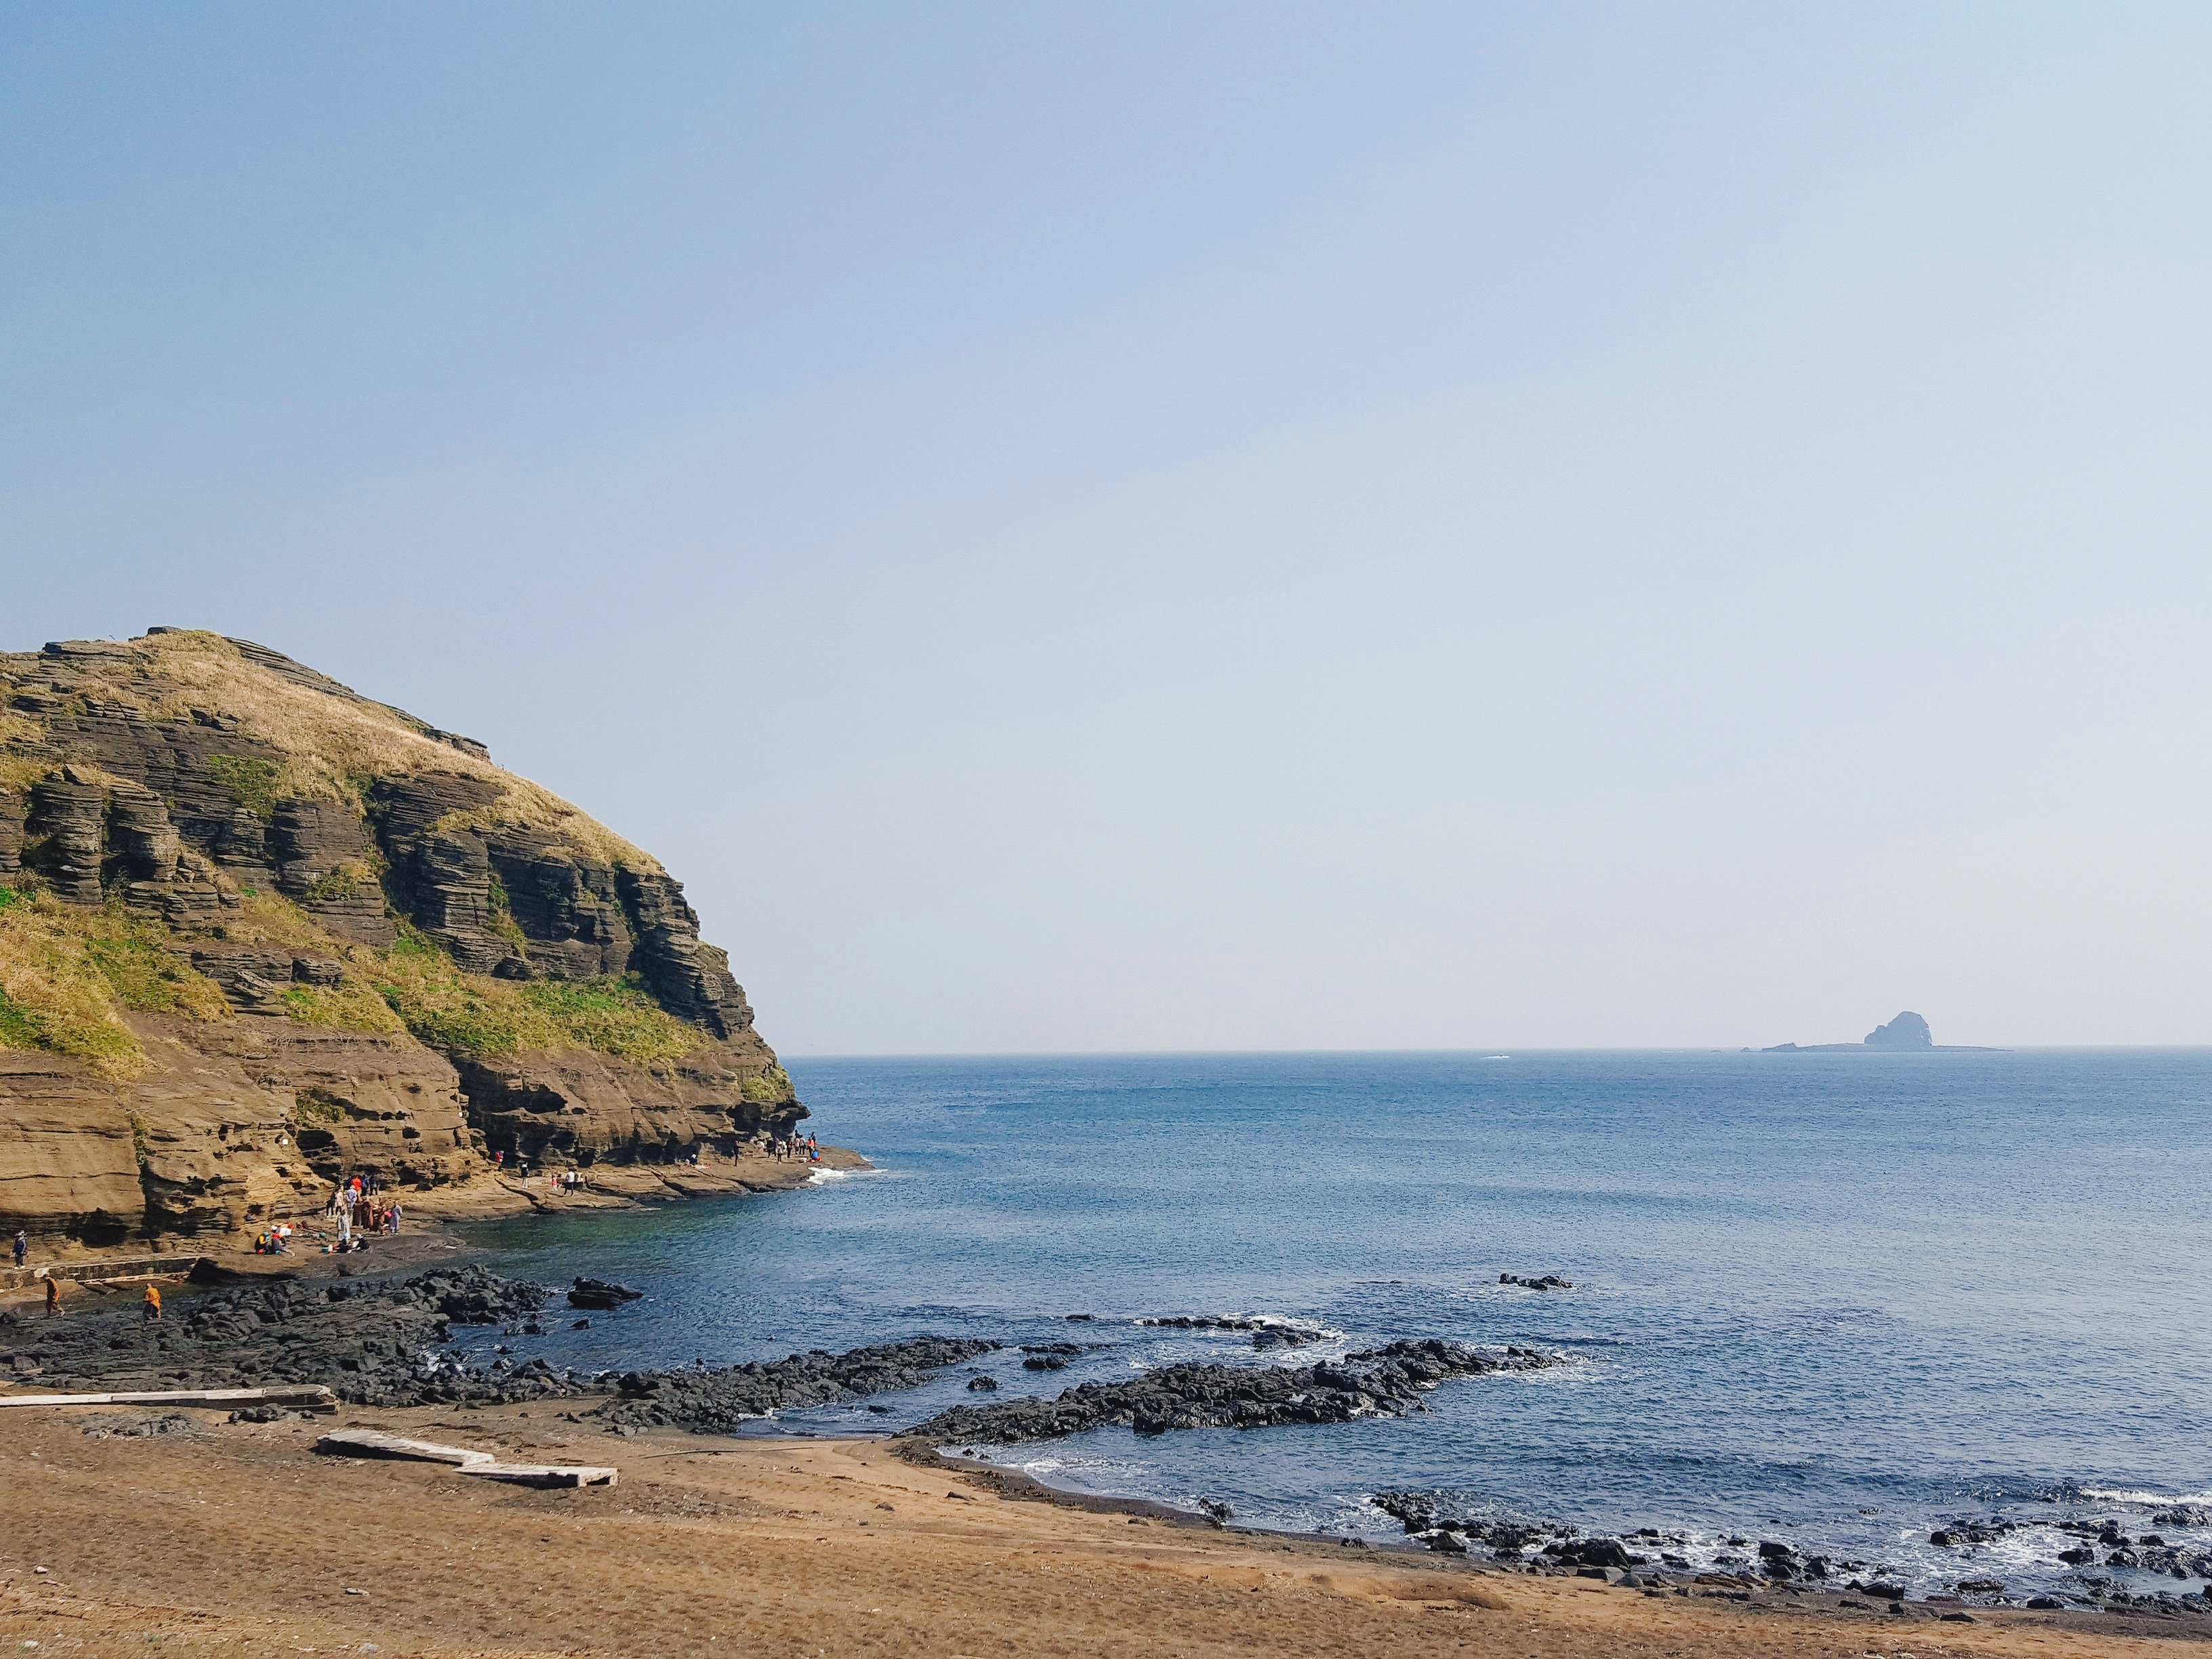
beach, landscape, sea, coast, nature, sand, rock, ocean, horizon, shore, wave, vacation, cliff, cove, bay, blue, terrain, body of water, cape, landform, jeju island, a bunch for coastal